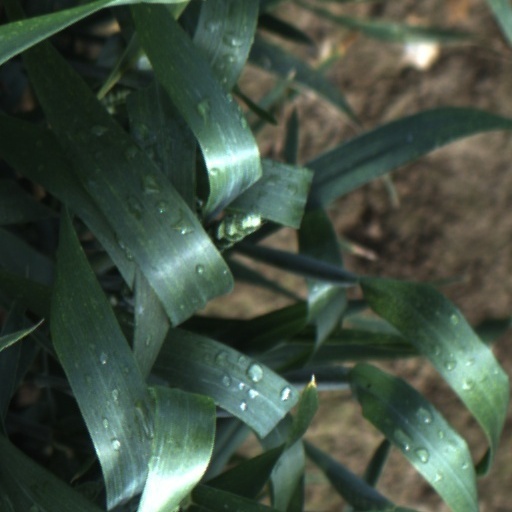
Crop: wheat